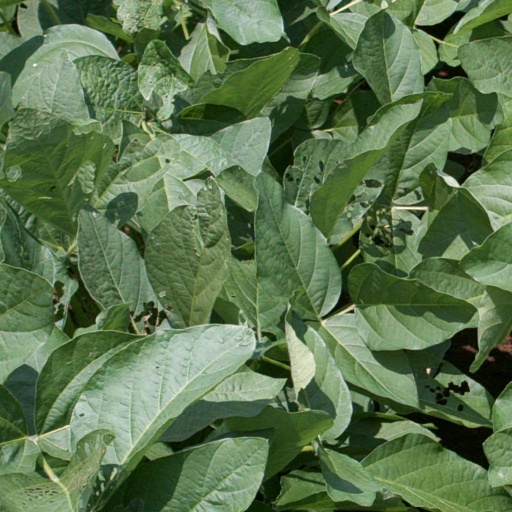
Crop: soybean